Ministry of National Defence (Cambodia)

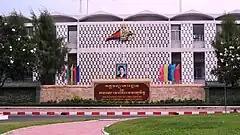
High Command Headquarters

The Ministry of National Defence (UNGEGN: ) is charged with supervising all agencies and functions of the government relating directly to national security and the Royal Cambodian Armed Forces. It is Cambodia's ministry of defence. The current Minister of National Defence is Tea Seiha.